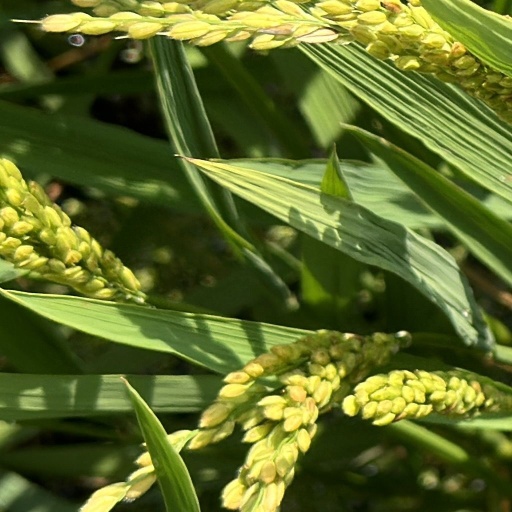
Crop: rice